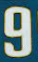
Number: 9